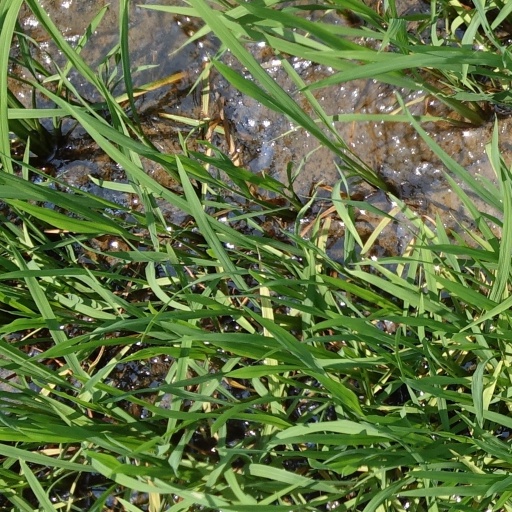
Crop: rice